2024 NAPA Auto Parts 150 (Kern Raceway)

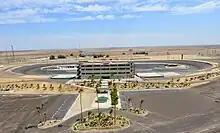
Kevin Harvick's Kern Raceway, the circuit where the race was held.

Kevin Harvick's Kern Raceway (formerly Kern County Raceway Park) is a oval speedway located on CA 43 (Enos Lane) just off Interstate 5 in Bakersfield, Kern County, California, United States. Opened in 2013, it was built as a replacement for Mesa Marin Raceway.